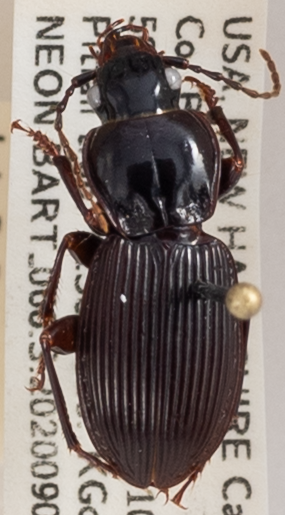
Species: Pterostichus coracinus
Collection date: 2020-09-02
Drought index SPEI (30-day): -0.976
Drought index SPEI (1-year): -0.156
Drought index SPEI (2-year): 0.558